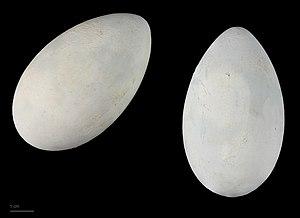
Le Grand Cormoran ou Cormoran commun, est une espèce d'oiseau aquatique piscivore qui appartient à la famille des phalacrocoracidés. Son aire de distribution est très vaste ; on y distingue habituellement cinq à huit sous-espèces.